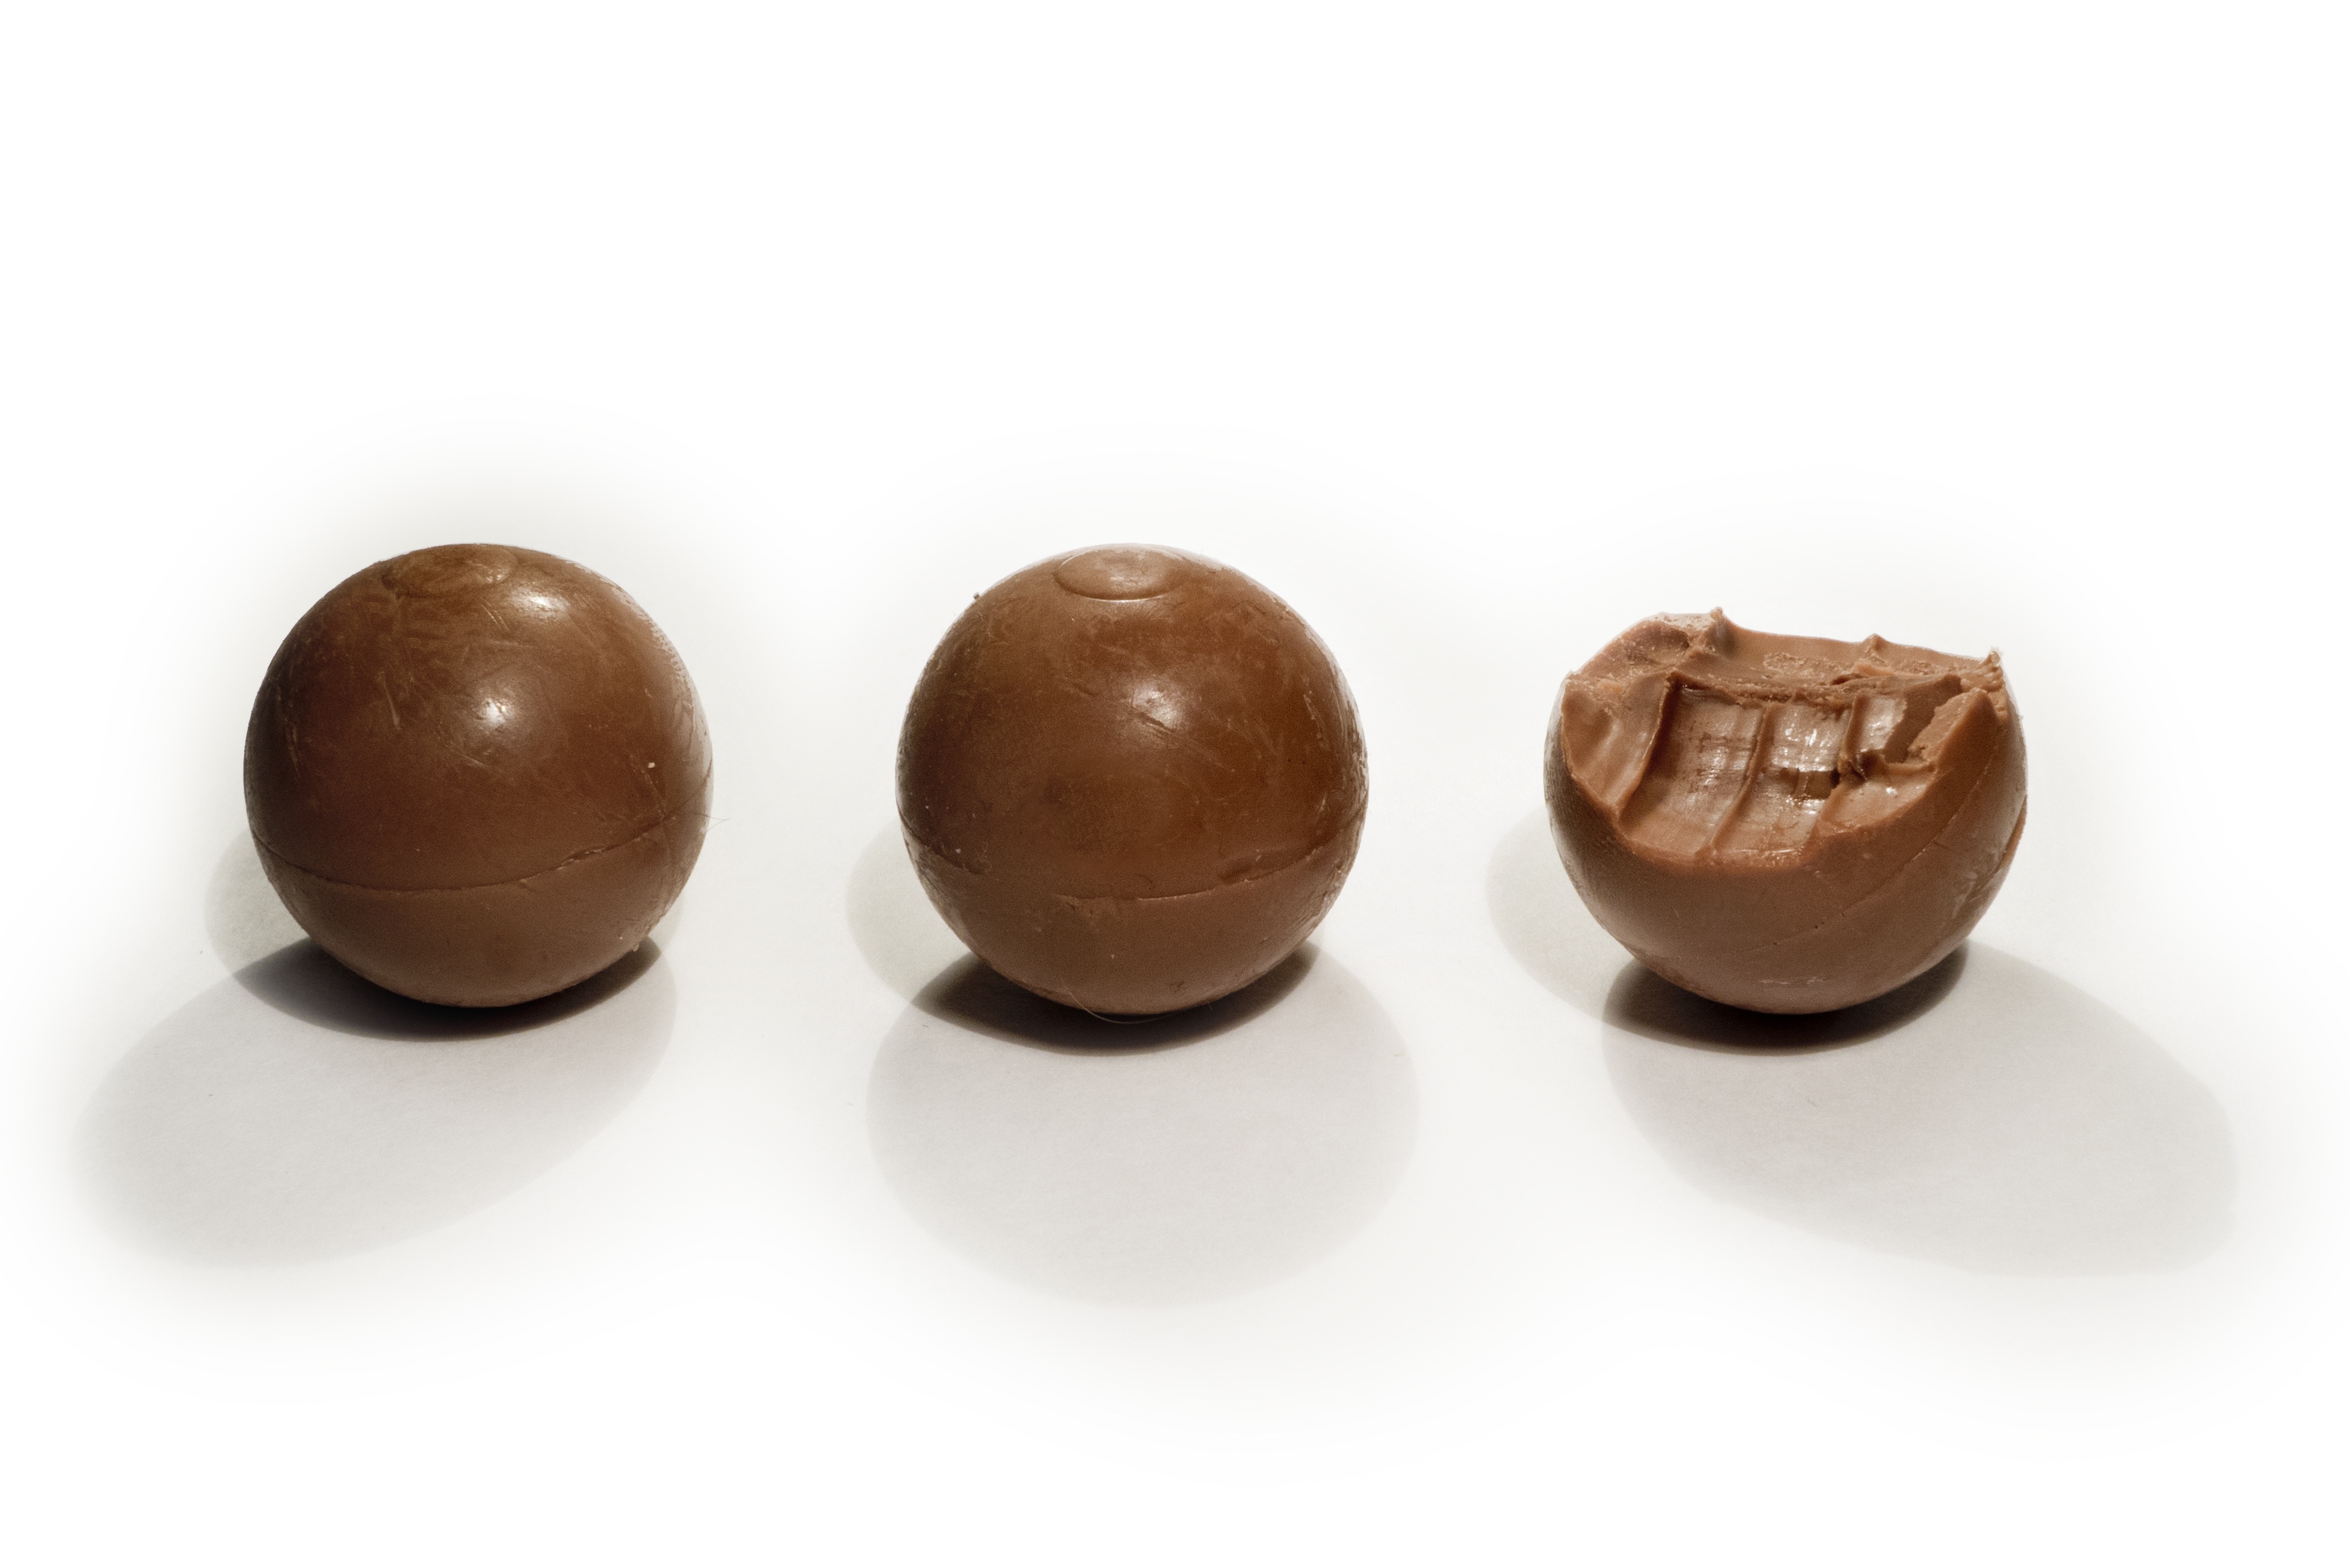
sweet, food, produce, brown, chocolate, dessert, eating, sweets, candy, praline, bonbon, chocolate truffle